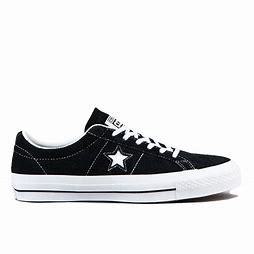
Brand: Converse
Model: One Star Ox